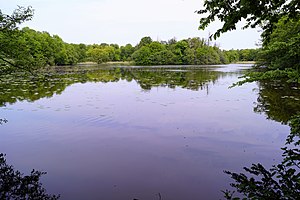
Nationalpark Kongernes Nordsjælland
Bondedam ved Hellebæk
Bondedam ved Hellebæk i Nationalpark Kongernes Nordsjælland
Nationalpark Kongernes Nordsjælland er en dansk nationalpark, der blev indviet den 29. maj 2018. Nationalparken omfatter nogle af landets artsmæssigt mest mangfoldige løvskove, blandt andet Gribskov, men også Esrum Sø og Arresø. Oprettelsen af nationalparken blev vedtaget i december 2017. Den er med et areal på ca. 26.250 ha den næststørste danske nationalpark.